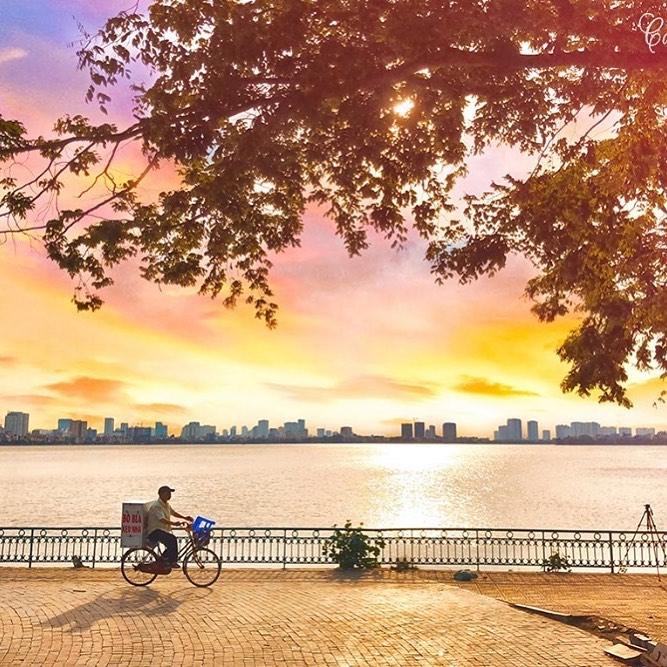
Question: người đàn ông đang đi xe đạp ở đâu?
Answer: ông ấy đi xe đạp trên bờ hồ